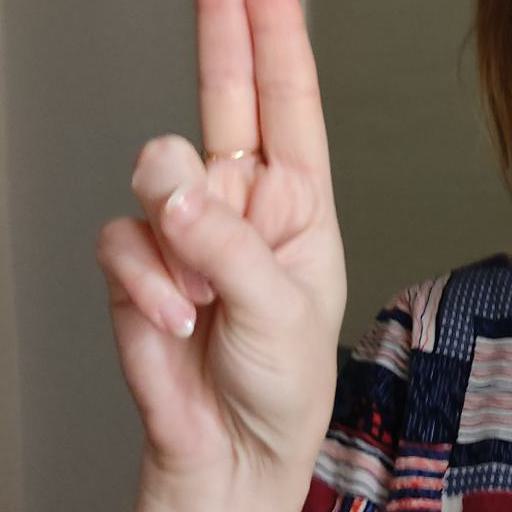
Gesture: two_up